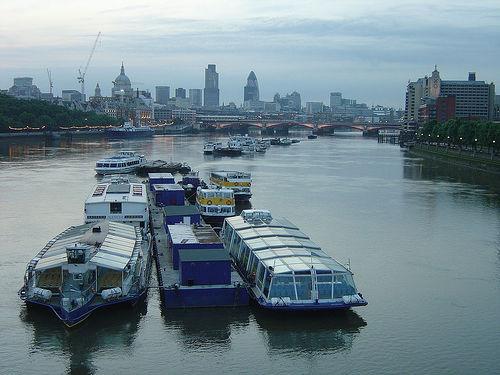
Weather: cloudy or overcast